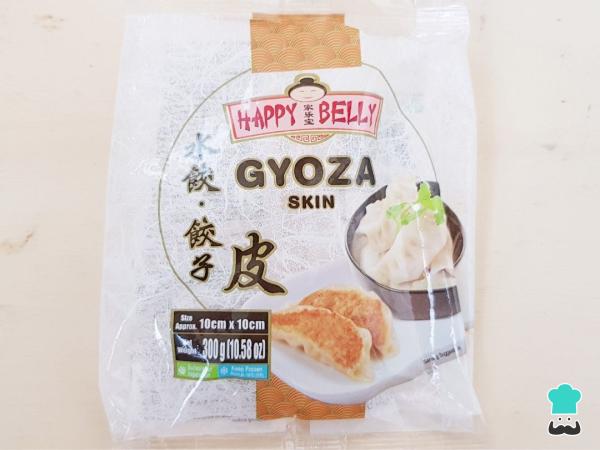
Para preparar las gyozas veganas vas a necesitar las obleas de masa fina que se llaman piel de gyoza (gyoza skin) y que puedes encontrar en cualquier supermercado asiático. Vienen en formato congelado, por tanto debes sacarlas del congelador un poco antes.